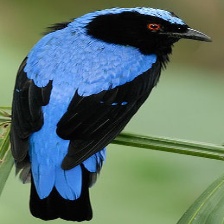
Species: FAIRY BLUEBIRD
Scientific name: IRENA